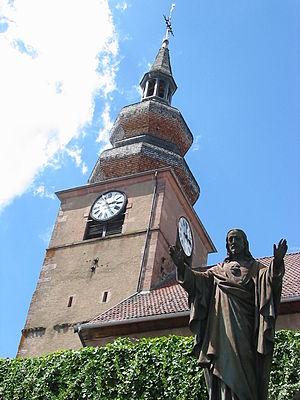
Provenchères-sur-Fave (88-Vosges). Tour &amp
Provenchères-sur-Fave est une ancienne commune française située dans le département des Vosges, en région Grand Est, devenue, le 1ᵉʳ janvier 2016, une commune déléguée de la commune nouvelle de Provenchères-et-Colroy.